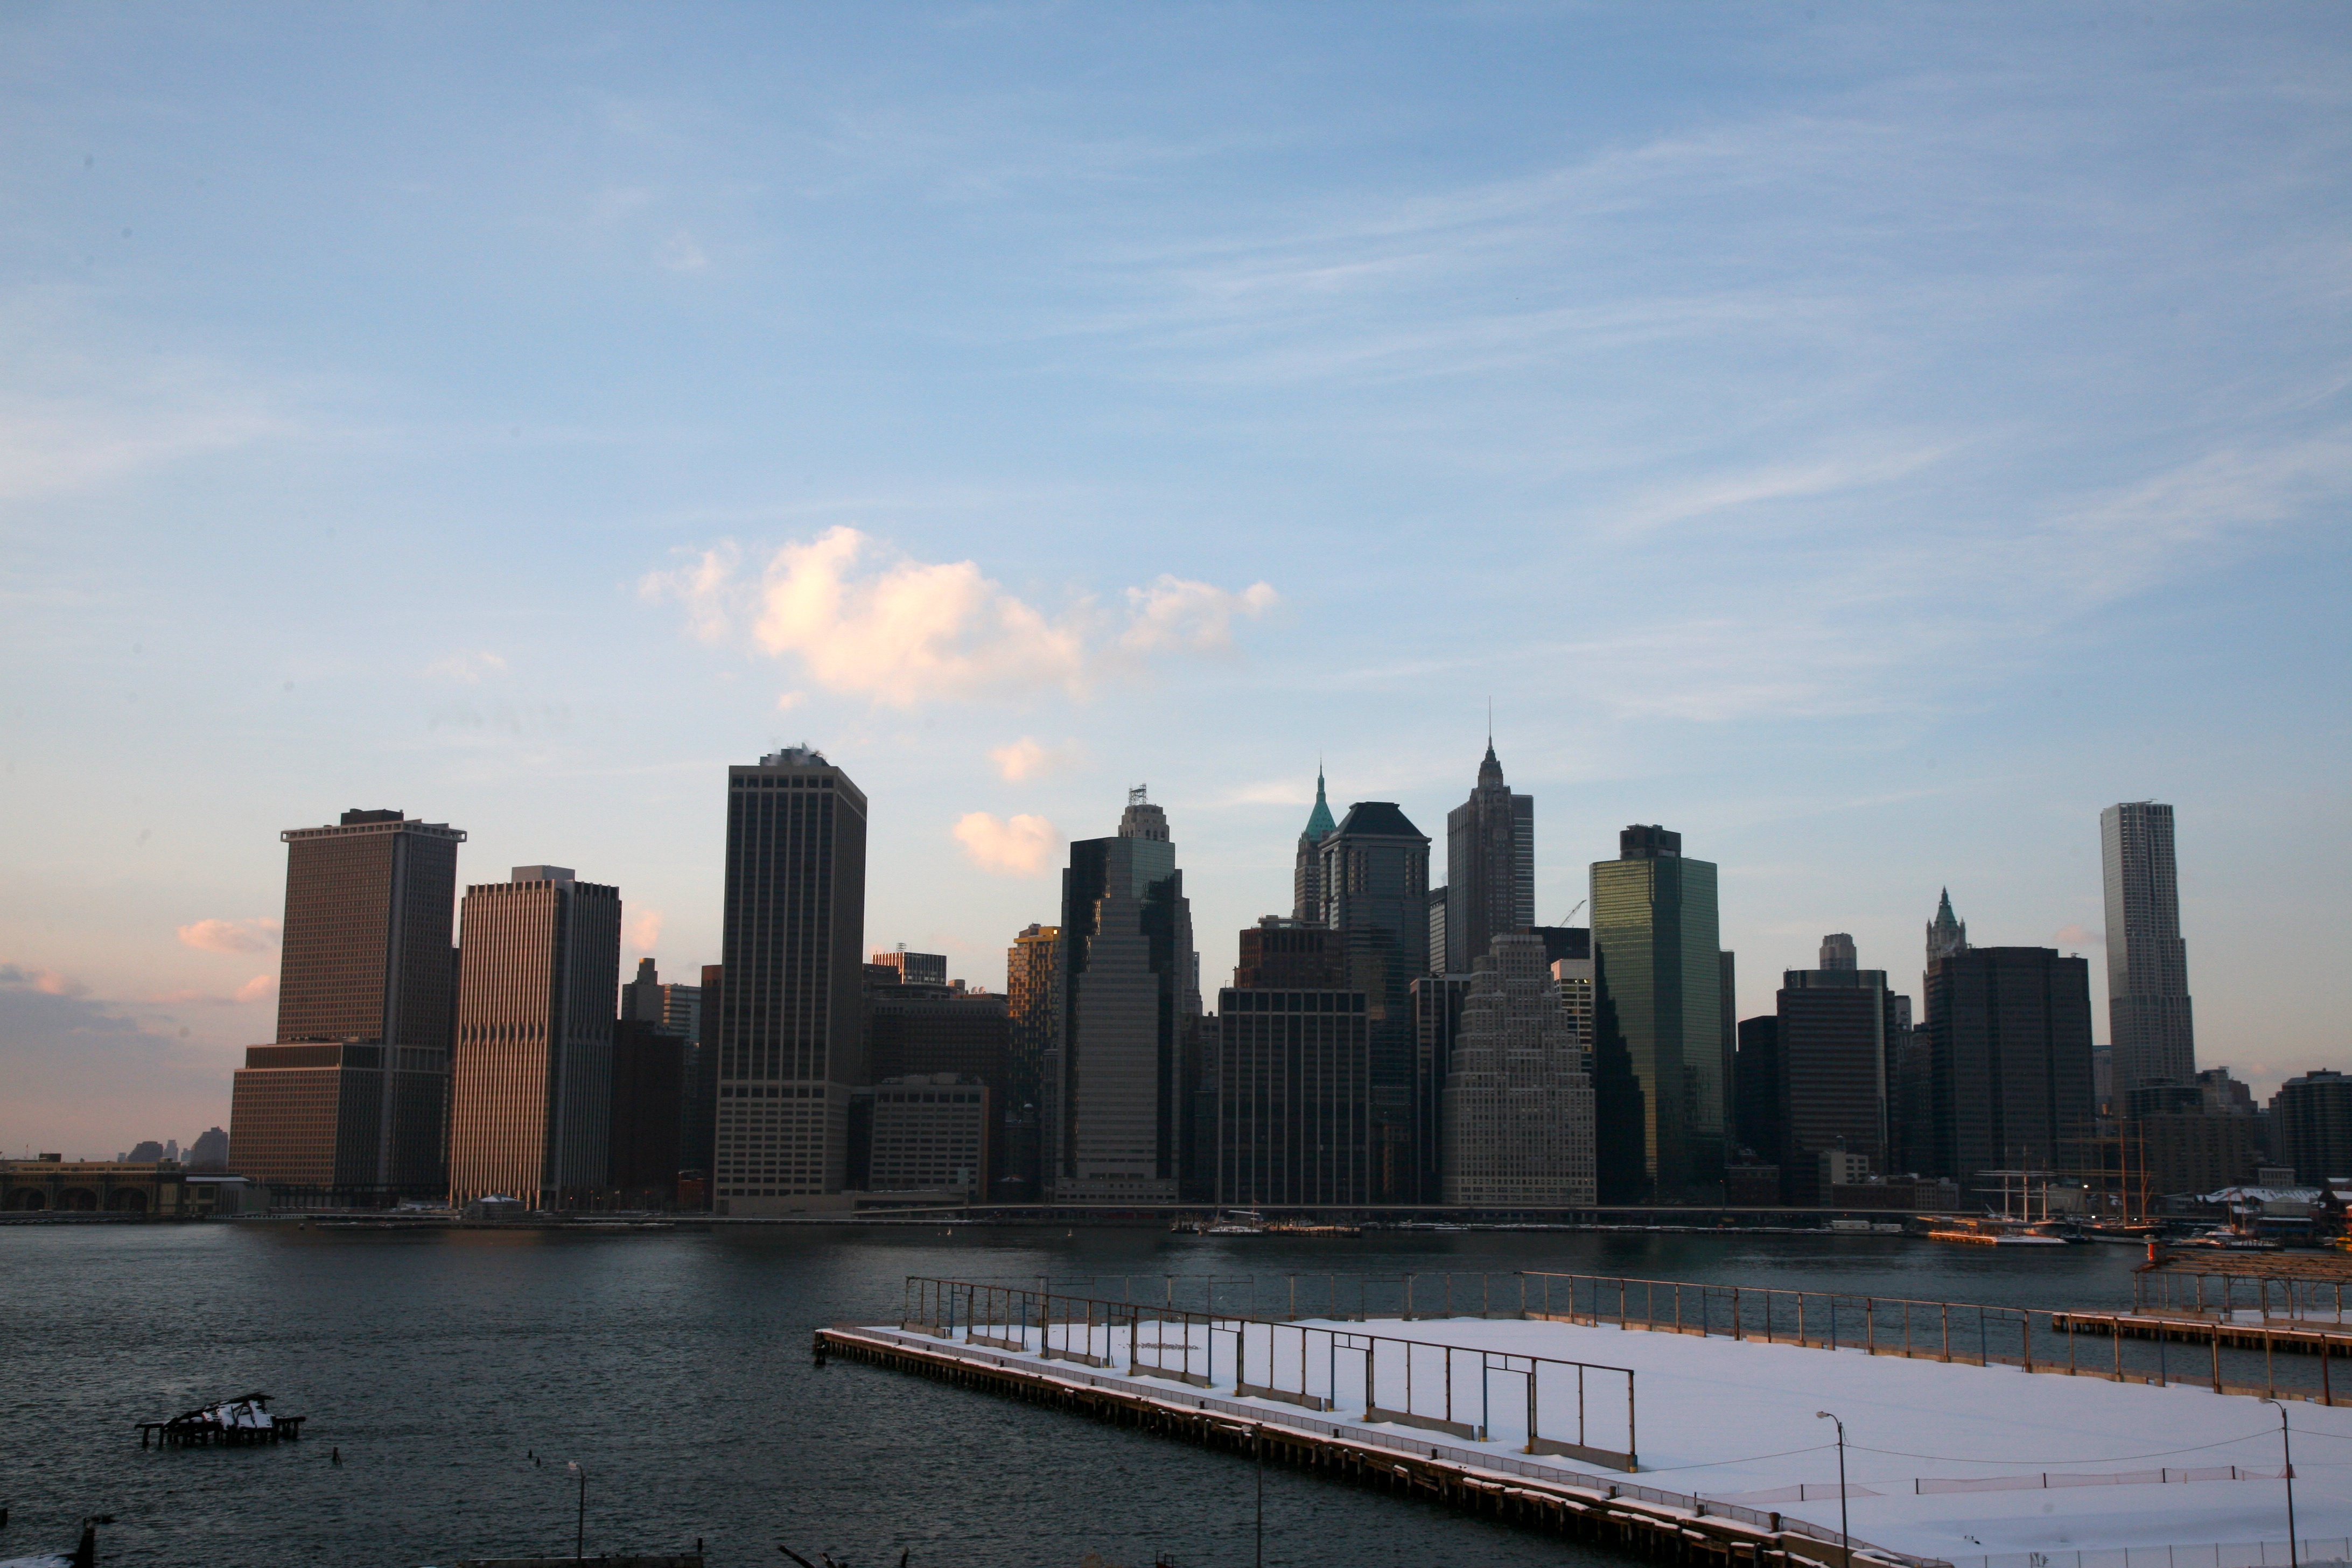
horizon, sunset, skyline, morning, city, skyscraper, cityscape, downtown, dusk, evening, reflection, nyc, landmark, brooklyn, tower block, newyork, newyorkcity, ny, metropolis, urban area, geographical feature, atmospheric phenomenon, human settlement, atmosphere of earth, metropolitan area